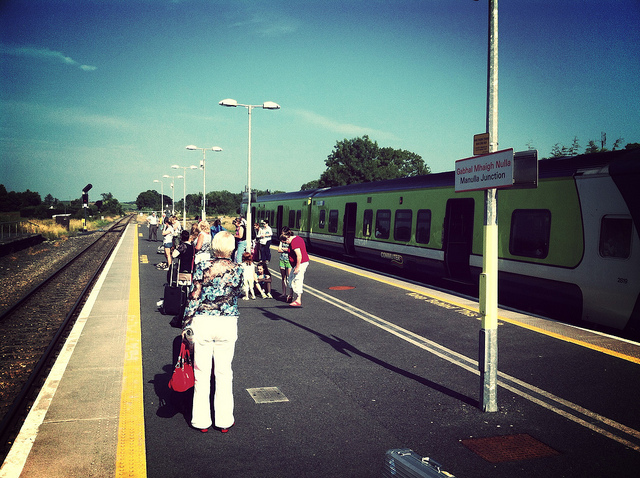
People standing on a train platform with a train on the tracks.

A group of people standing near a parked train.

A group of people standing at a station as a train sits.

People standing on a train platform waiting on a train.

PEOPLE STANDING ALONGSIDE A TRAIN AT A TRAIN STATION.